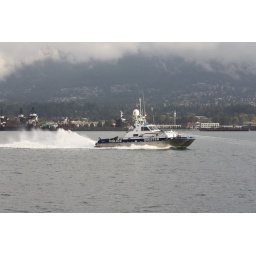
CPS Vancouver Squadron Student Cruise. Lumpy water with big pot holes resulted in a few green faces.